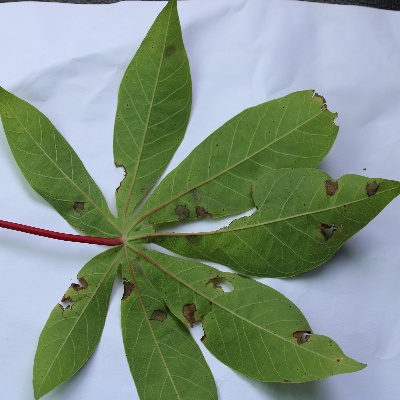
Crop: Cassava
Condition: brown spot